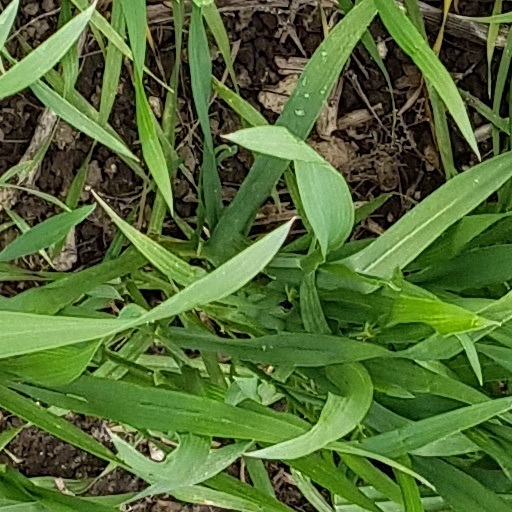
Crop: wheat